Marcus (son of Basiliscus)

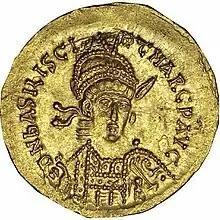
Solidus of Basiliscus with the legend

Basiliscus quickly lost support in Constantinople, through a combination of heavy taxes and heretical ecclesiastical policies, as well as a natural disaster. A large fire broke out in the quarter of Chalkoprateia in 475/476, before quickly spreading. Illus and Trocundes, laying siege to Zeno in his native lands, defected to him. The Byzantine historian Theophanes the Confessor attributed Ilus and Trocundes' betrayal to Zeno's breaking of his promises to them — while Theophanes does not explicitly detail what was promised, many historians consider that Zeno had promised both of them the office of . However, the historian Mirosław Leszka challenges this, arguing that the most likely reason why Theophanes does not specify the promises is that he invented them. Leszka doubts that Basiliscus would entrust military command to men he had lied to, and argues that they were motivated instead by fear that Basiliscus would be overthrown, or else religious opposition to him. From February/March 476, Basiliscus remained in the Hebdomon, out of fear of the capital's populace; this news may also have motivated Ilus and Trocundes, who had also received letters from ministers in the capital. These letters informed them that the city was now ready to restore Zeno, as the people had become even less supportive of Basiliscus due to the "fiscal rapacity of his ministers", as Bury puts it. Illus had recently taken captive Longinus, Zeno's brother, and may have calculated that this gave him leverage over the deposed emperor: he arranged to ally with Zeno, and they began to march towards Constantinople with their combined forces.